Samuel Francis Du Pont

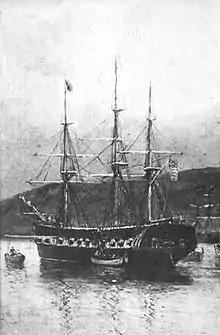
"USS Cyane Taking Possession of San Diego Old Town July 1846", by Carlton T. Chapman (detail)

Du Pont was given command of the sloop in 1846 and quickly showed his skill as a naval combat commander, taking or destroying thirty enemy ships and clearing the Gulf of California in the process. Du Pont transported Major John Fremont's troops to San Diego, where they captured the city. Du Pont then continued operations along the Baja coast, including the capture of La Paz, and burnt two enemy gunboats in the harbor of Guaymas under heavy fire. He led the main line of ships that took Mazatlán on November 11, 1847, and on February 15, 1848, launched an amphibious assault on San José del Cabo that managed to strike three miles (5 km) inland and relieve a besieged squadron, despite heavy resistance. He was given command of the California naval blockade in the last months of the war and, after taking part in further land maneuvers, was ordered home.